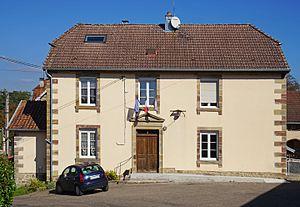
La mairie de Magny-Jobert.
Magny-Jobert est une commune française située dans le département de la Haute-Saône, en région Bourgogne-Franche-Comté.